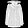
Label: Coat